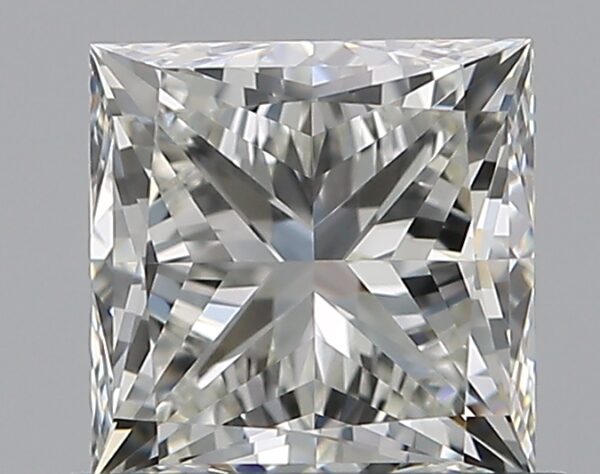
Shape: princess
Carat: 1
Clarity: VS1
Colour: I
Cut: VG
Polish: EX
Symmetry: VG
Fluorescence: N
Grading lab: GIA
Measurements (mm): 5.23 x 5.2 x 3.93